Piledriver (professional wrestling)

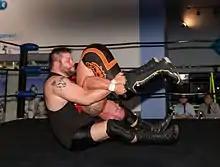
Kevin Steen executing his package piledriver finisher on Tyson Dux

Also known as a spike piledriver or stiff piledriver and is performed in the same way as a basic piledriver, however the wrestler will jump in the air before dropping down to the sitting position for more impact. This move was used as the finisher of WWE Hall of Famer Paul Orndorff.